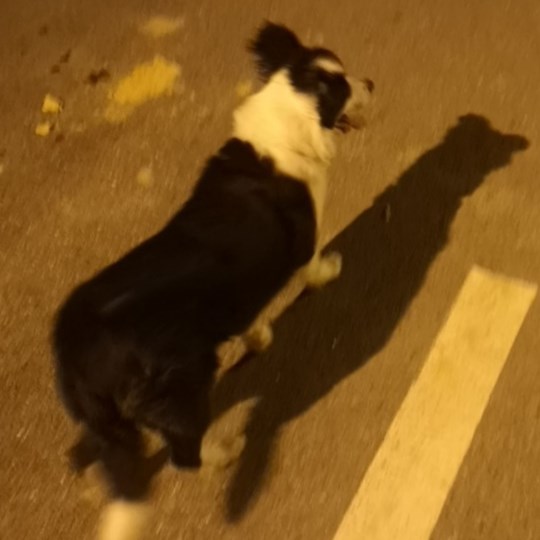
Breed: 2594-n000109-Border_collie